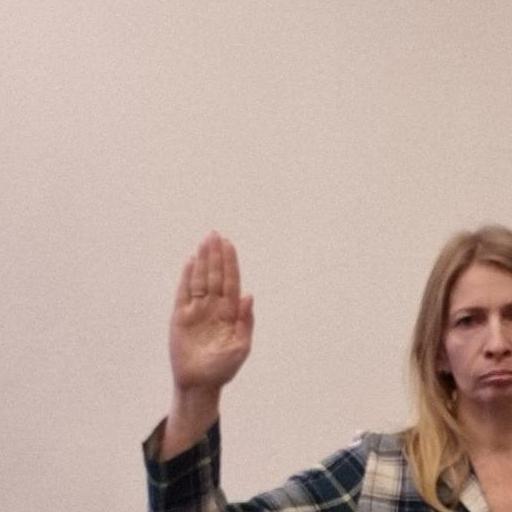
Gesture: stop